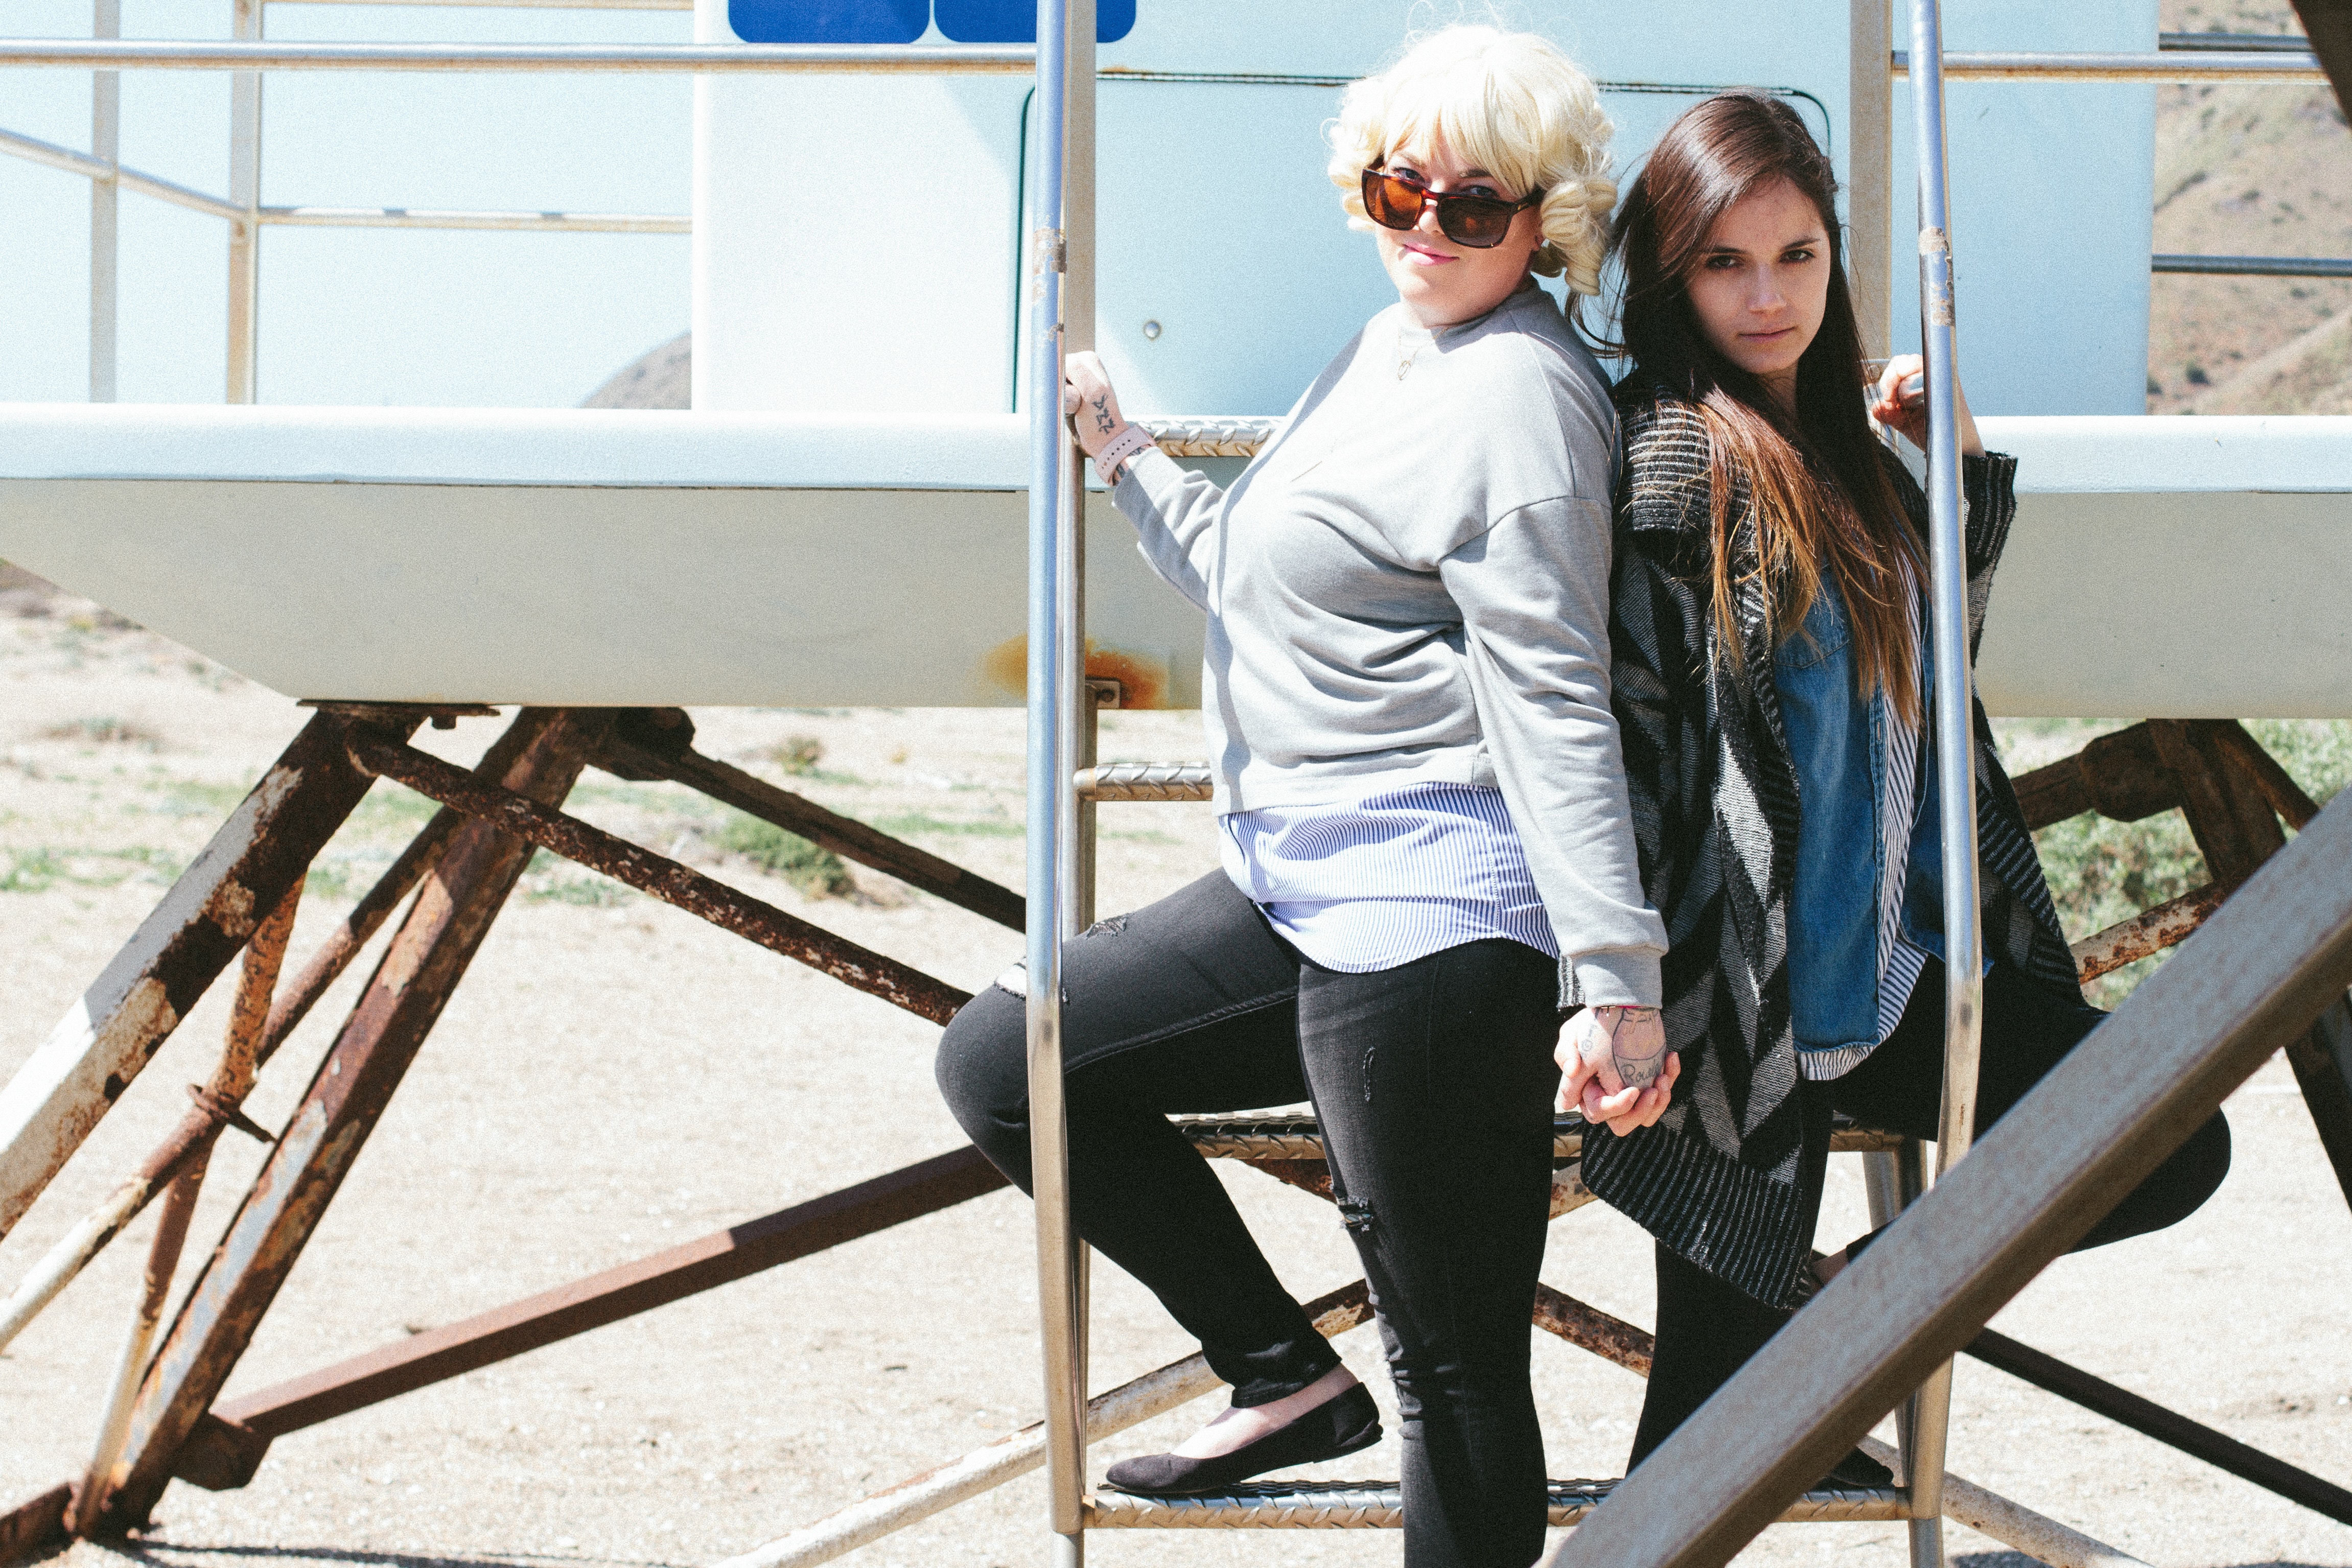
clothing, jeans, outerwear, girl, fashion, denim, shoe, vision care, trousers, furniture, sunglasses, neck, vacation